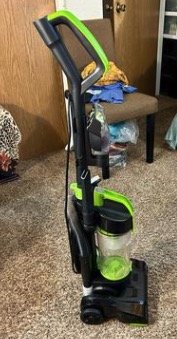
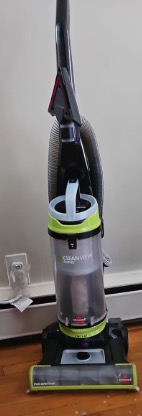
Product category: items_vacuum
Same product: no